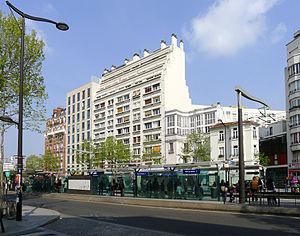
Porte de Vanves (Ta3) - Paris XIV
Le boulevard Brune est un boulevard du 14ᵉ arrondissement de Paris. C'est un élément de la ceinture de boulevards extérieurs dits « boulevards des Maréchaux ».
Porte de Vanves est une station de la ligne 13 du métro de Paris, située dans le 14ᵉ arrondissement de Paris.